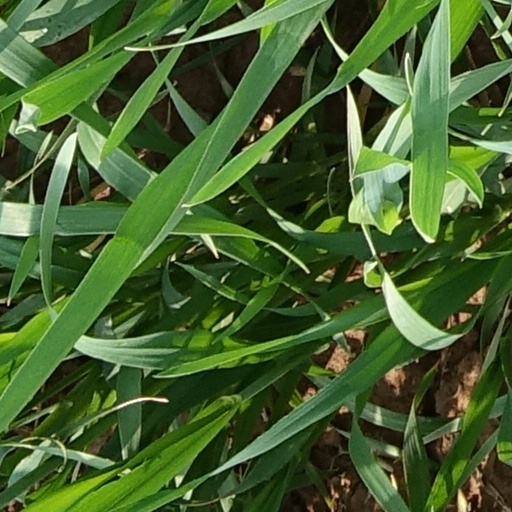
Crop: wheat